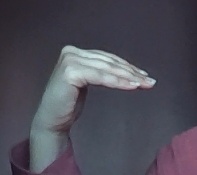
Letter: haa